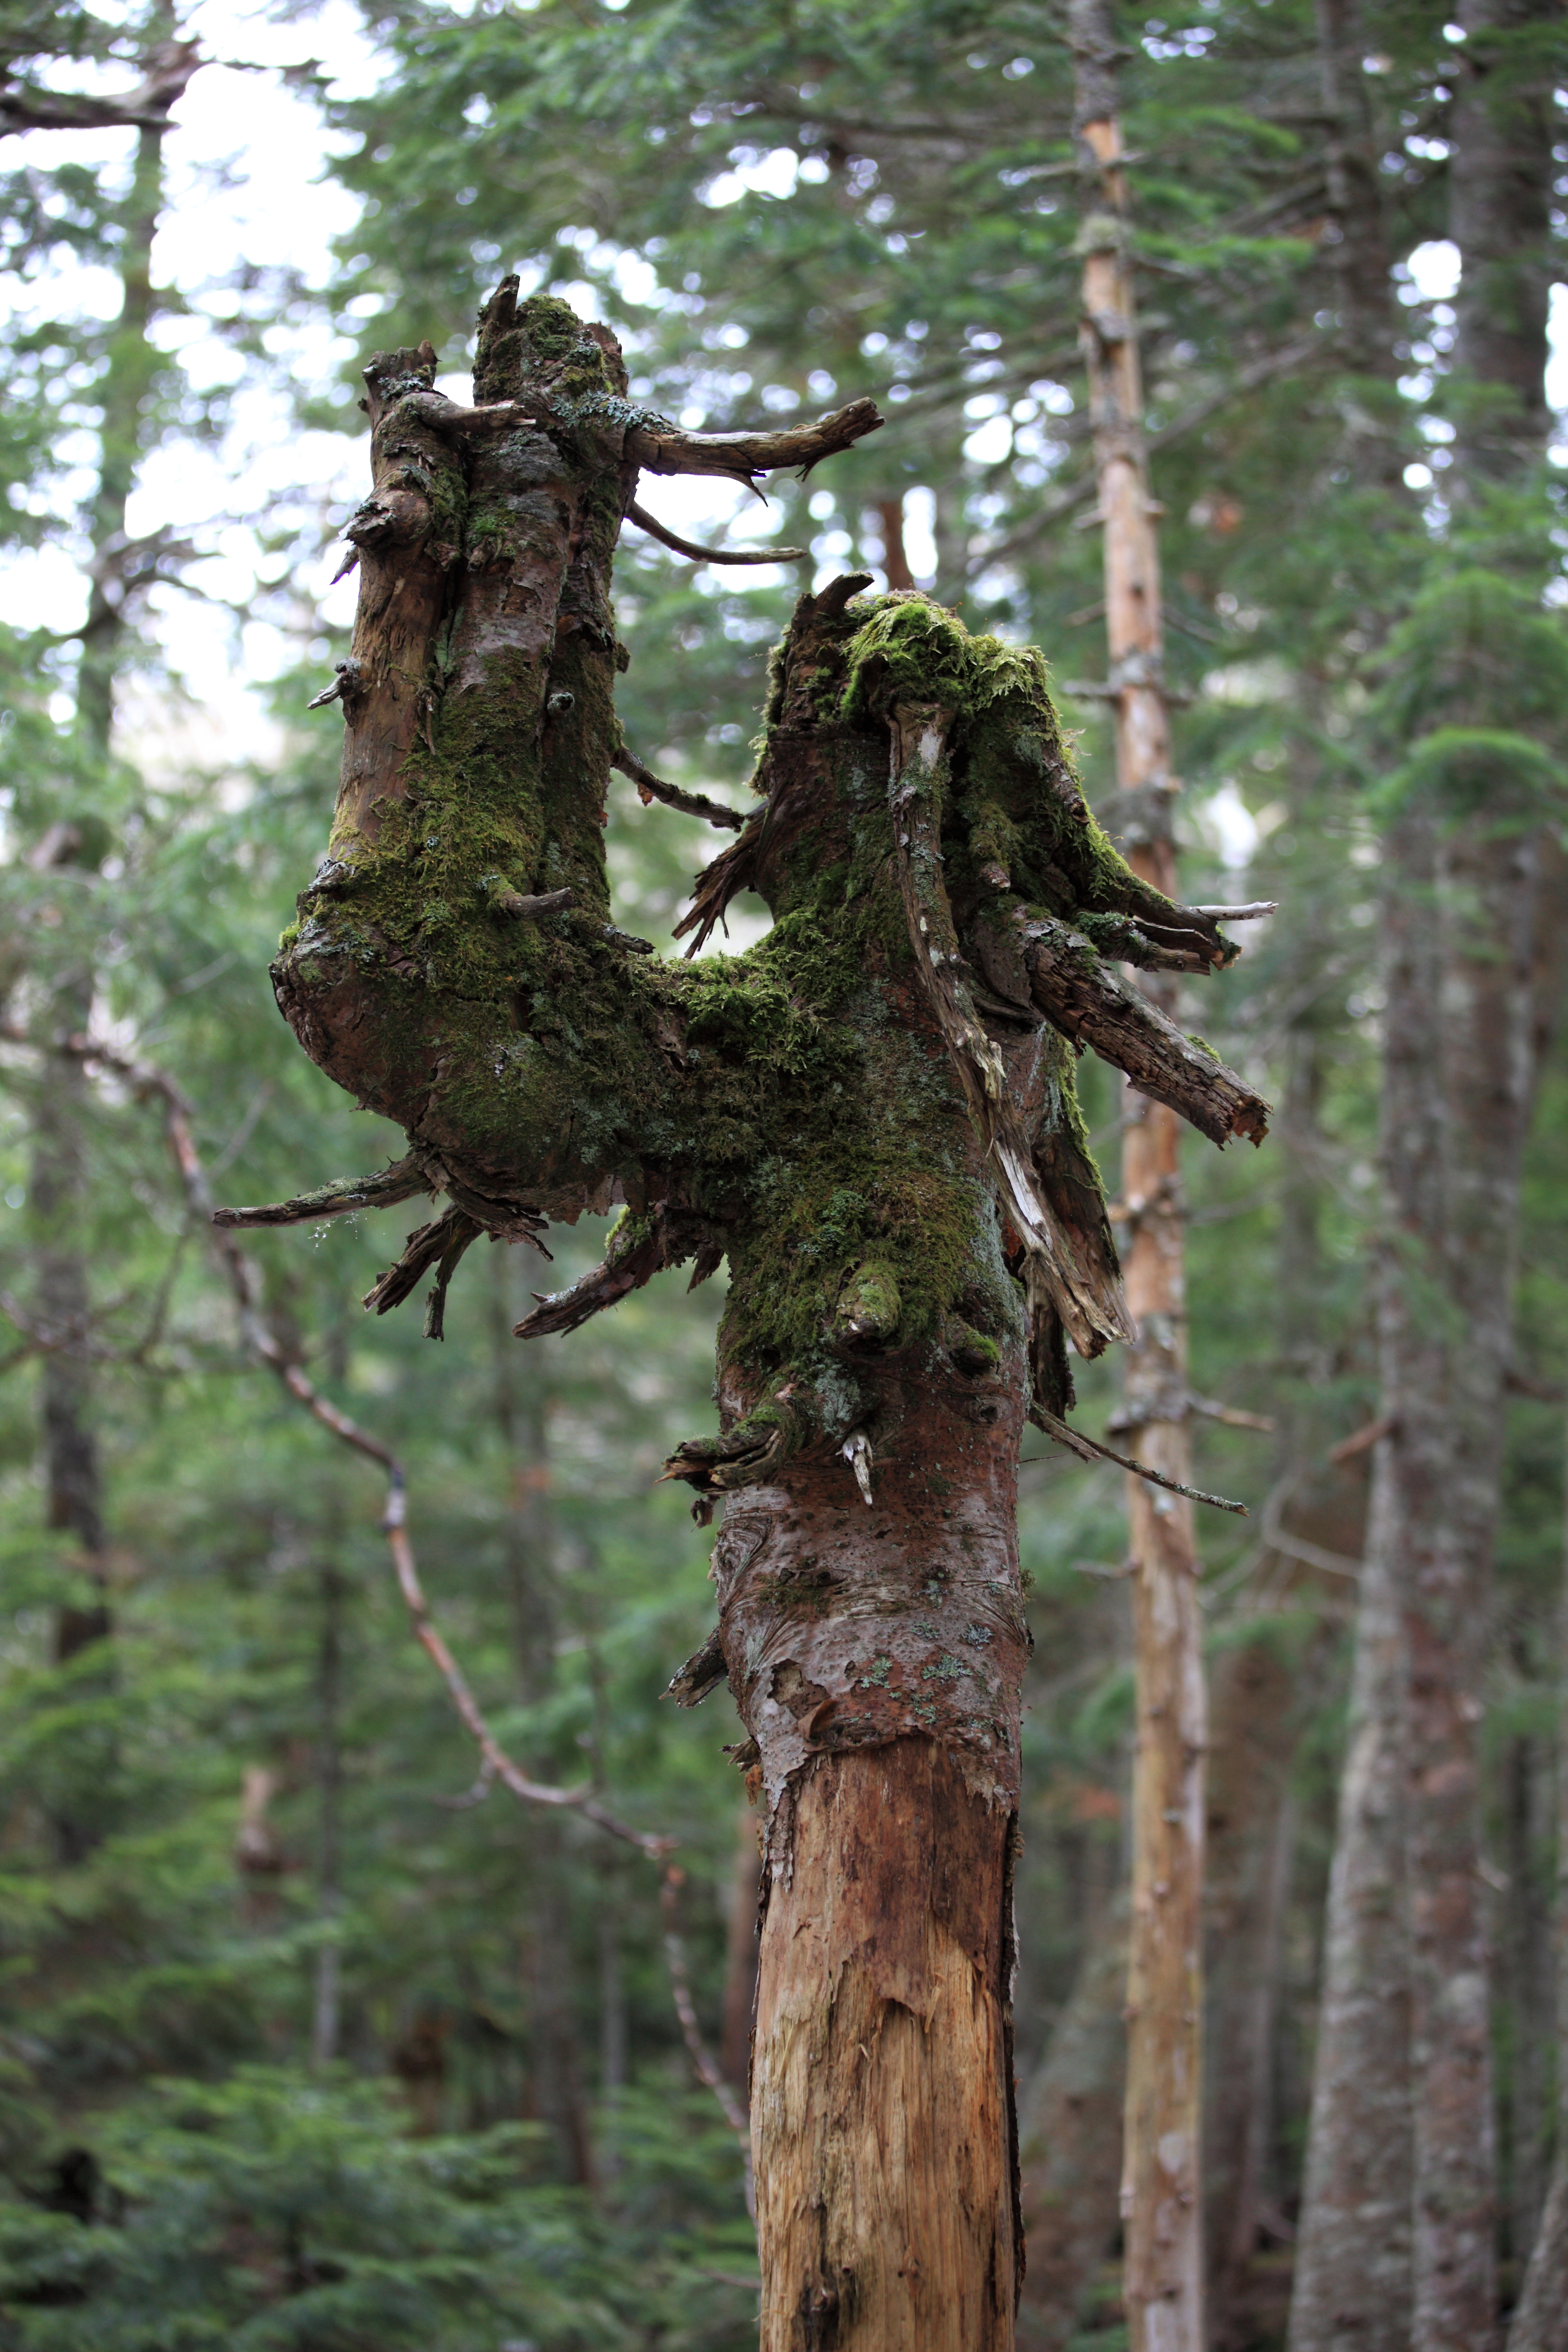
tree, nature, forest, branch, plant, wood, leaf, flower, trunk, wildlife, high, jungle, autumn, spruce, rainforest, deciduous, 5d, hires, woodland, habitat, tone, markii, larch, hi, res, resolution, gunma, katashina, natural environment, woody plant, land plant